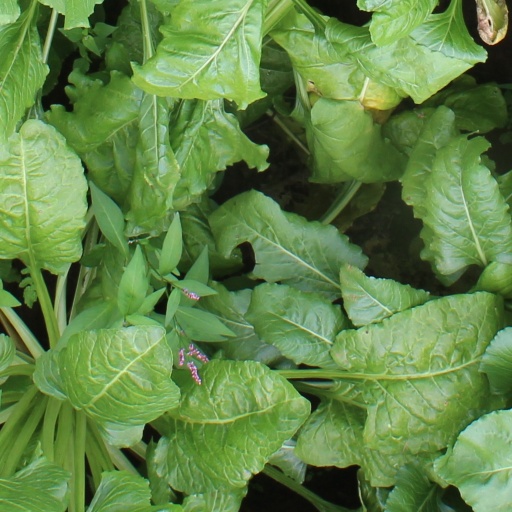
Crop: sugar beet